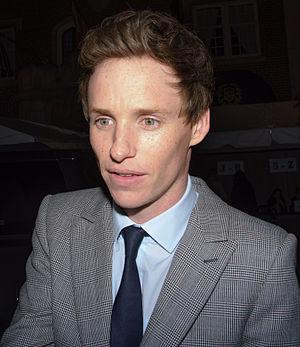
Eddie Redmayne, né le 6 janvier 1982 à Londres, est un acteur britannique.